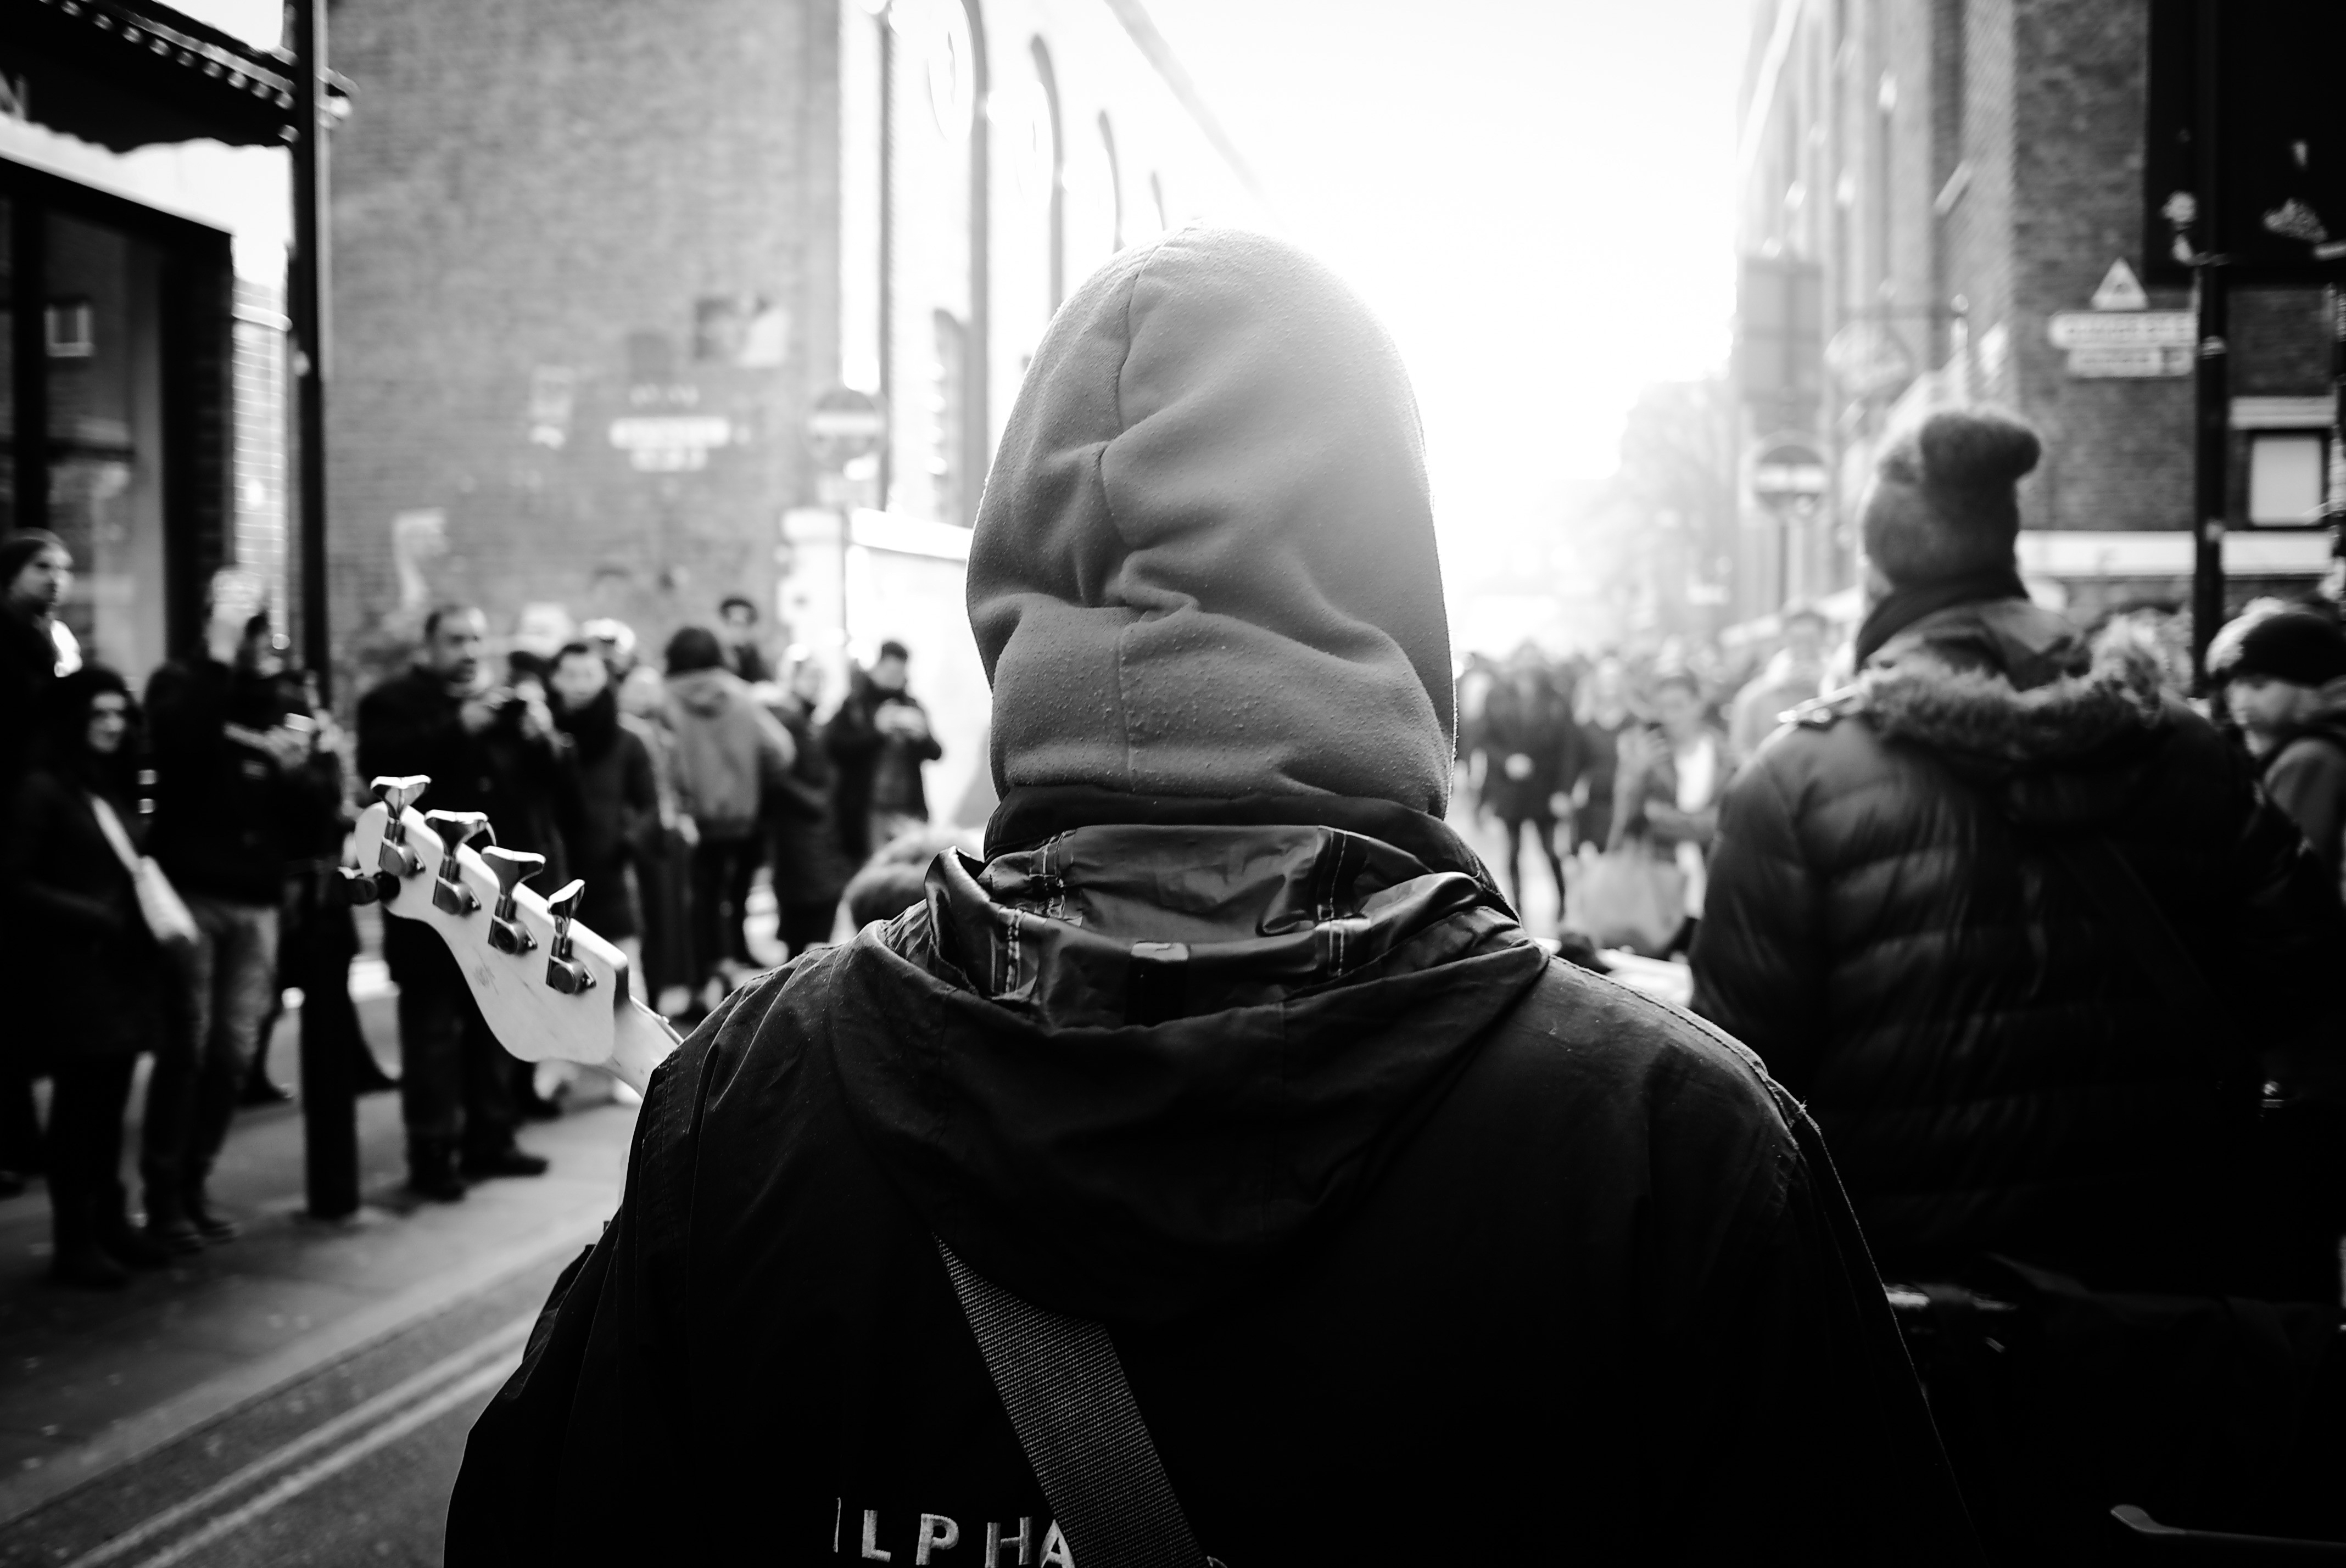
person, black and white, road, street, photography, crowd, black, monochrome, behind, back, infrastructure, photograph, monochrome photography, film noir, hoodies